Jakob Butturff

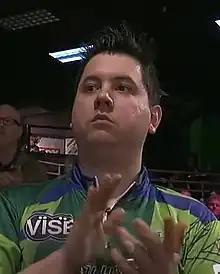
Butturff in the 2019 PBA Tournament of Champions

Jakob Butturff (born April 28, 1994) is a left-handed American ten-pin bowler from Chandler, Arizona and a member of the Professional Bowlers Association. He competes in events on the PBA Tour and in global events as a member of Team USA. He has won eight national PBA Tour titles (including one major) and 27 PBA Regional Tour titles. Jakob also rolled the 28th of the PBA Tour's 35 televised 300 games.